Festspielhaus Hellerau

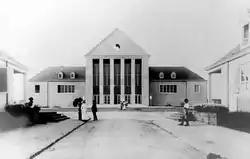
The Hellerau Festspielhaus, circa 1913.

Festspielhaus Hellerau (English: Hellerau Festival House or Hellerau Theatre) is a theatre/studio building/classroom building located in Hellerau, the famous garden city district of Dresden, Germany. Built in 1911, it was an important center for early modern theatre up until the rise of the Nazi party, World War II and afterward when the area became part of Communist-occupied East Germany. After the German reunification and the departure of the Red Army, efforts were begun to restore the building, then nearly in ruins, to its original grandeur. The theatre was reopened to the public in September 2006 and restoration is currently ongoing.